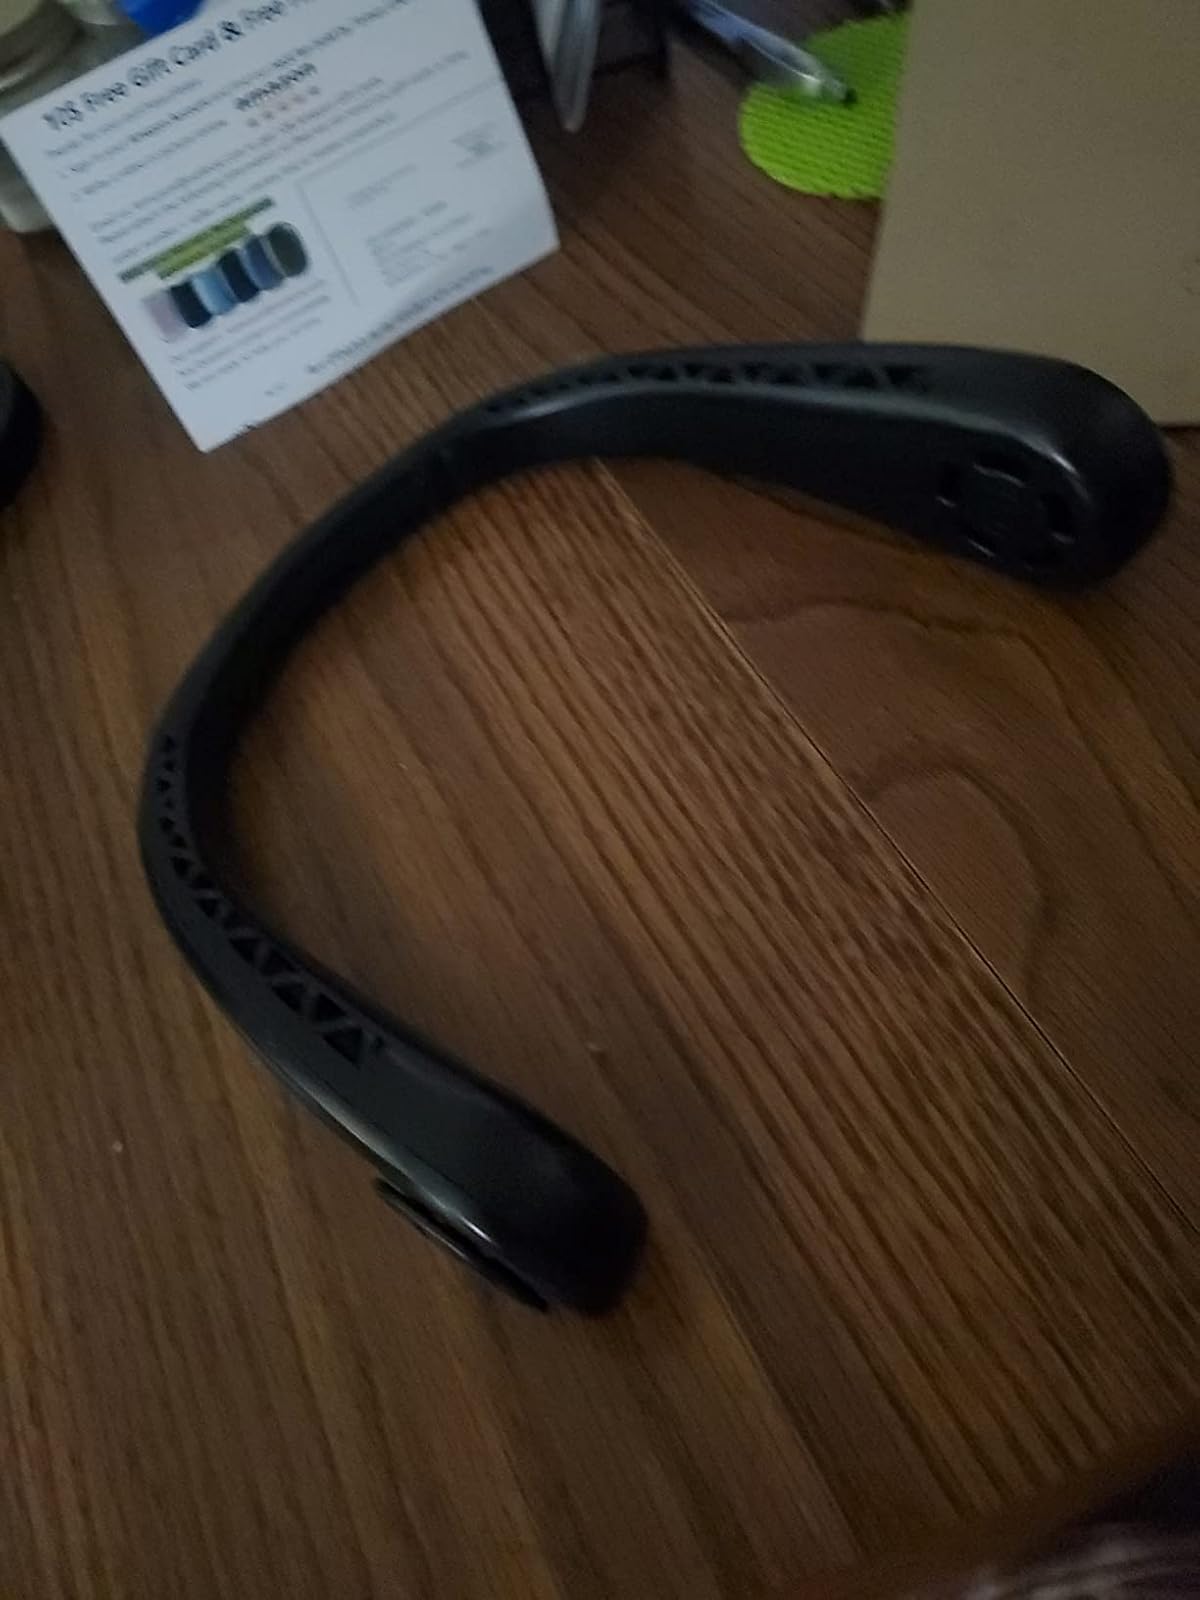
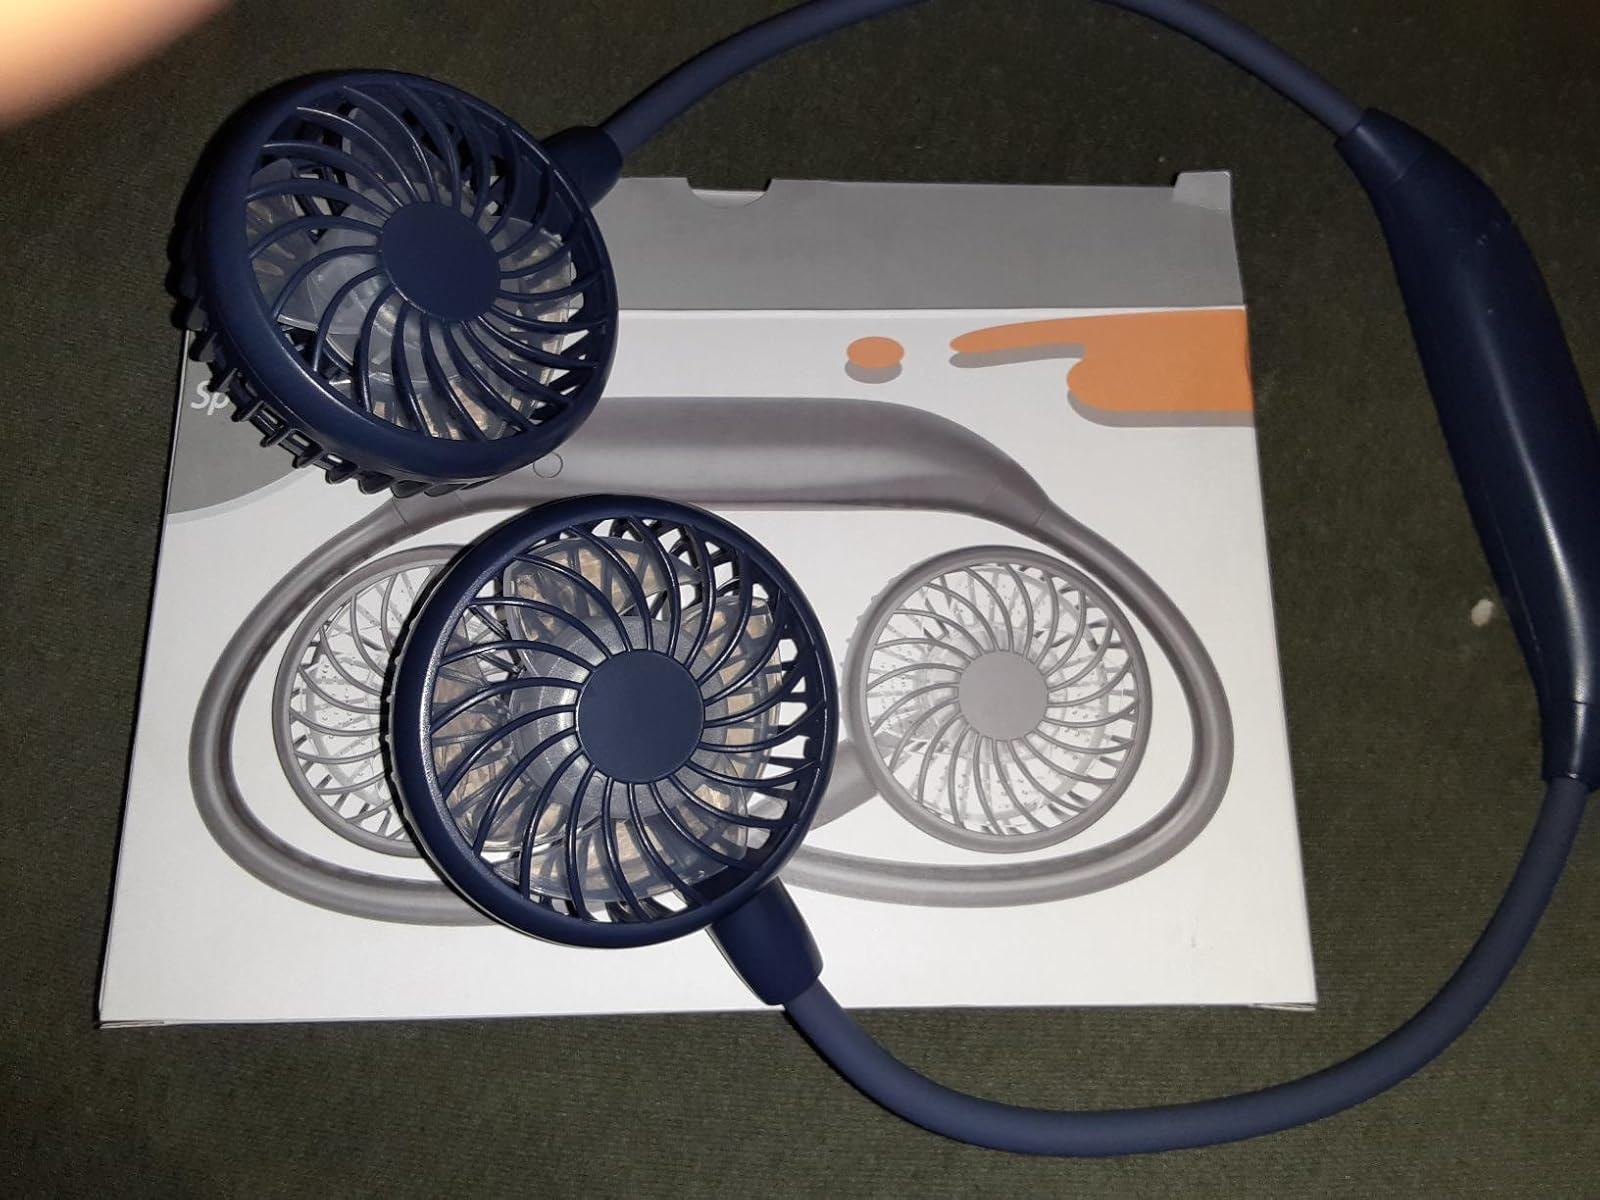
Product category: fan
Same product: no